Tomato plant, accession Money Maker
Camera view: tilt-top (135 deg); turntable rotation: 120 degrees
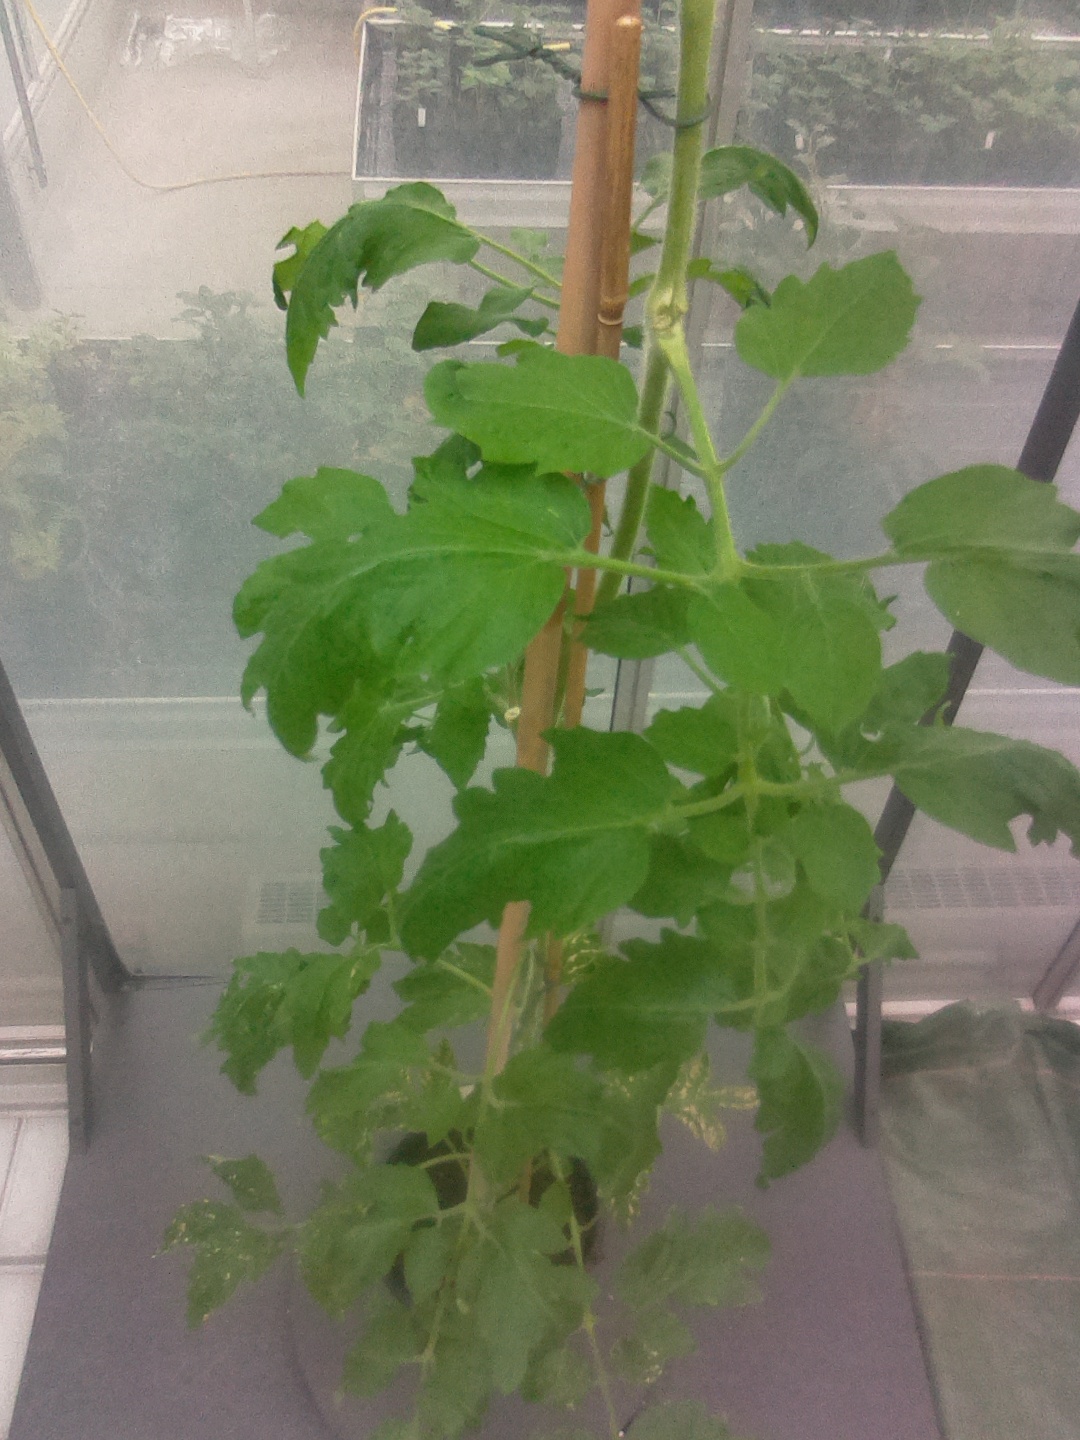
BBCH growth stage 71: 10%-20% of final fruit size